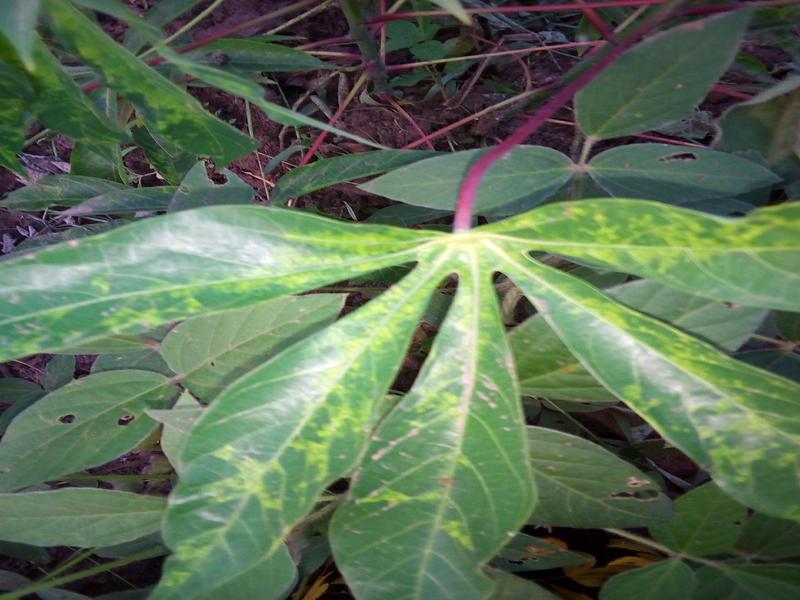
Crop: cassava
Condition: mosaic_disease